Mahmud II

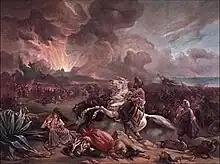
Ibrahim Pasha of Egypt attacks Missolonghi

His reign also marked the first breakaway from the Ottoman Empire, with Greece declaring independence following a rebellion that started in 1821. In the wake of continued unrest, he had ecumenical patriarch Gregory V executed on Easter 1821 for his inability to stem the uprising. During the Battle of Erzurum (1821), part of the Ottoman–Persian War (1821–1823), Mahmud II's superior force was routed by Abbas Mirza, resulting in a Qajar Persian victory which got confirmed in the Treaties of Erzurum. Several years later, in 1827, the combined British, French and Russian navies defeated the Ottoman Navy at the Battle of Navarino; in the aftermath, the Ottoman Empire was forced to recognize Greece with the Treaty of Constantinople in July 1832. This event, together with the French conquest of Algeria, an Ottoman province (see Ottoman Algeria) in 1830, marked the beginning of the gradual break-up of the Ottoman Empire. Non-Turkish ethnic groups residing in the empire's territories, particularly in Europe, initiated their own independence movements.